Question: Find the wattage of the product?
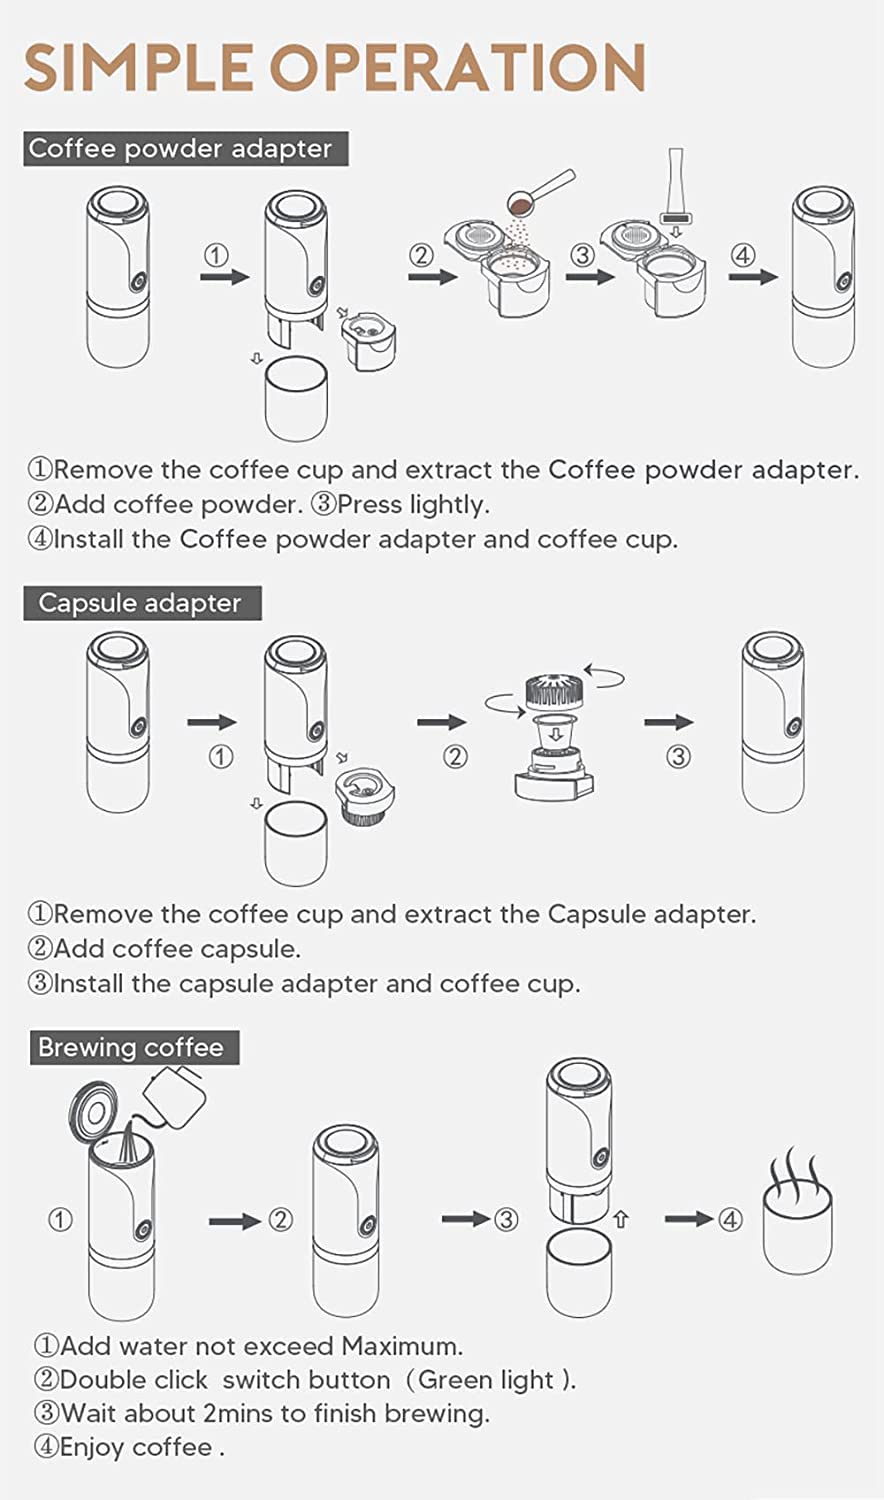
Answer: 3.0 watt